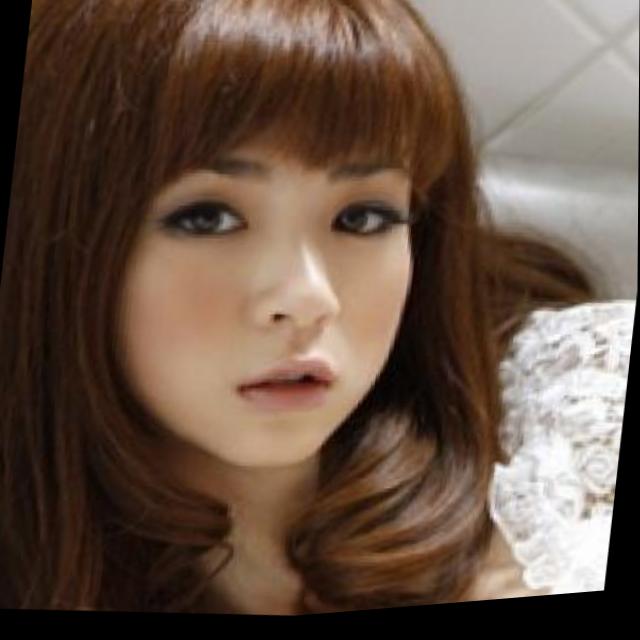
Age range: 21-44